Pattavali

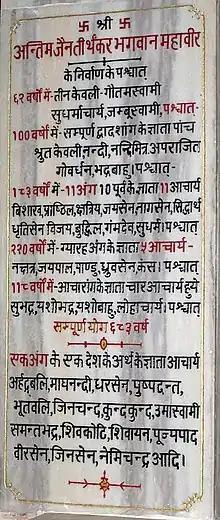
Stela: Bhadrabahu as the last "Kevalin" in "Digambara" tradition

A Pattavali (From Sanskrit patta: seat, avali: chain), Sthaviravali or Theravali, is a record of a spiritual lineage of heads of monastic orders. They are thus spiritual genealogies. It is generally presumed that two successive names are teacher and pupil. The term is applicable for all Indian religions, but is generally used for Jain monastic orders.